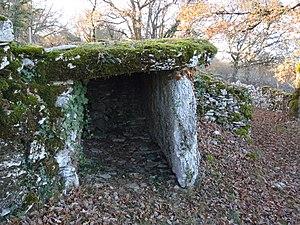
Dolmen de Place du Sol à Espédaillac (Lot, France)
Le département du Lot, et plus généralement l'ancien territoire du Quercy, se caractérise comme l'une des plus fortes concentrations de mégalithes en France avec une disproportion numérique très forte en faveur des dolmens, les menhirs y sont peu nombreux et leur authenticité parfois douteuse, quant aux cromlechs, on n'en recense qu'un seul exemplaire incontestable. On peut aussi y observer plusieurs dalles en mouvement, c'est-à-dire des dalles de pierre qui ont été déplacées de leur lieu d'extraction mais qui, pour une raison inconnue, ont été abandonnées en chemin avant utilisation.